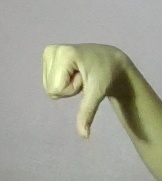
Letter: waw